Liberation (film series)

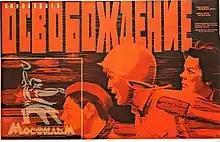
Original film poster

Liberation (translit. Osvobozhdenie) is a film series released in 1970 and 1971, directed by Yuri Ozerov and shot in wide-format NIKFI process (70 mm). The script was written by Yuri Bondarev and Oscar Kurganov. The series was a Soviet-Polish-East German-Italian-Yugoslav co-production.